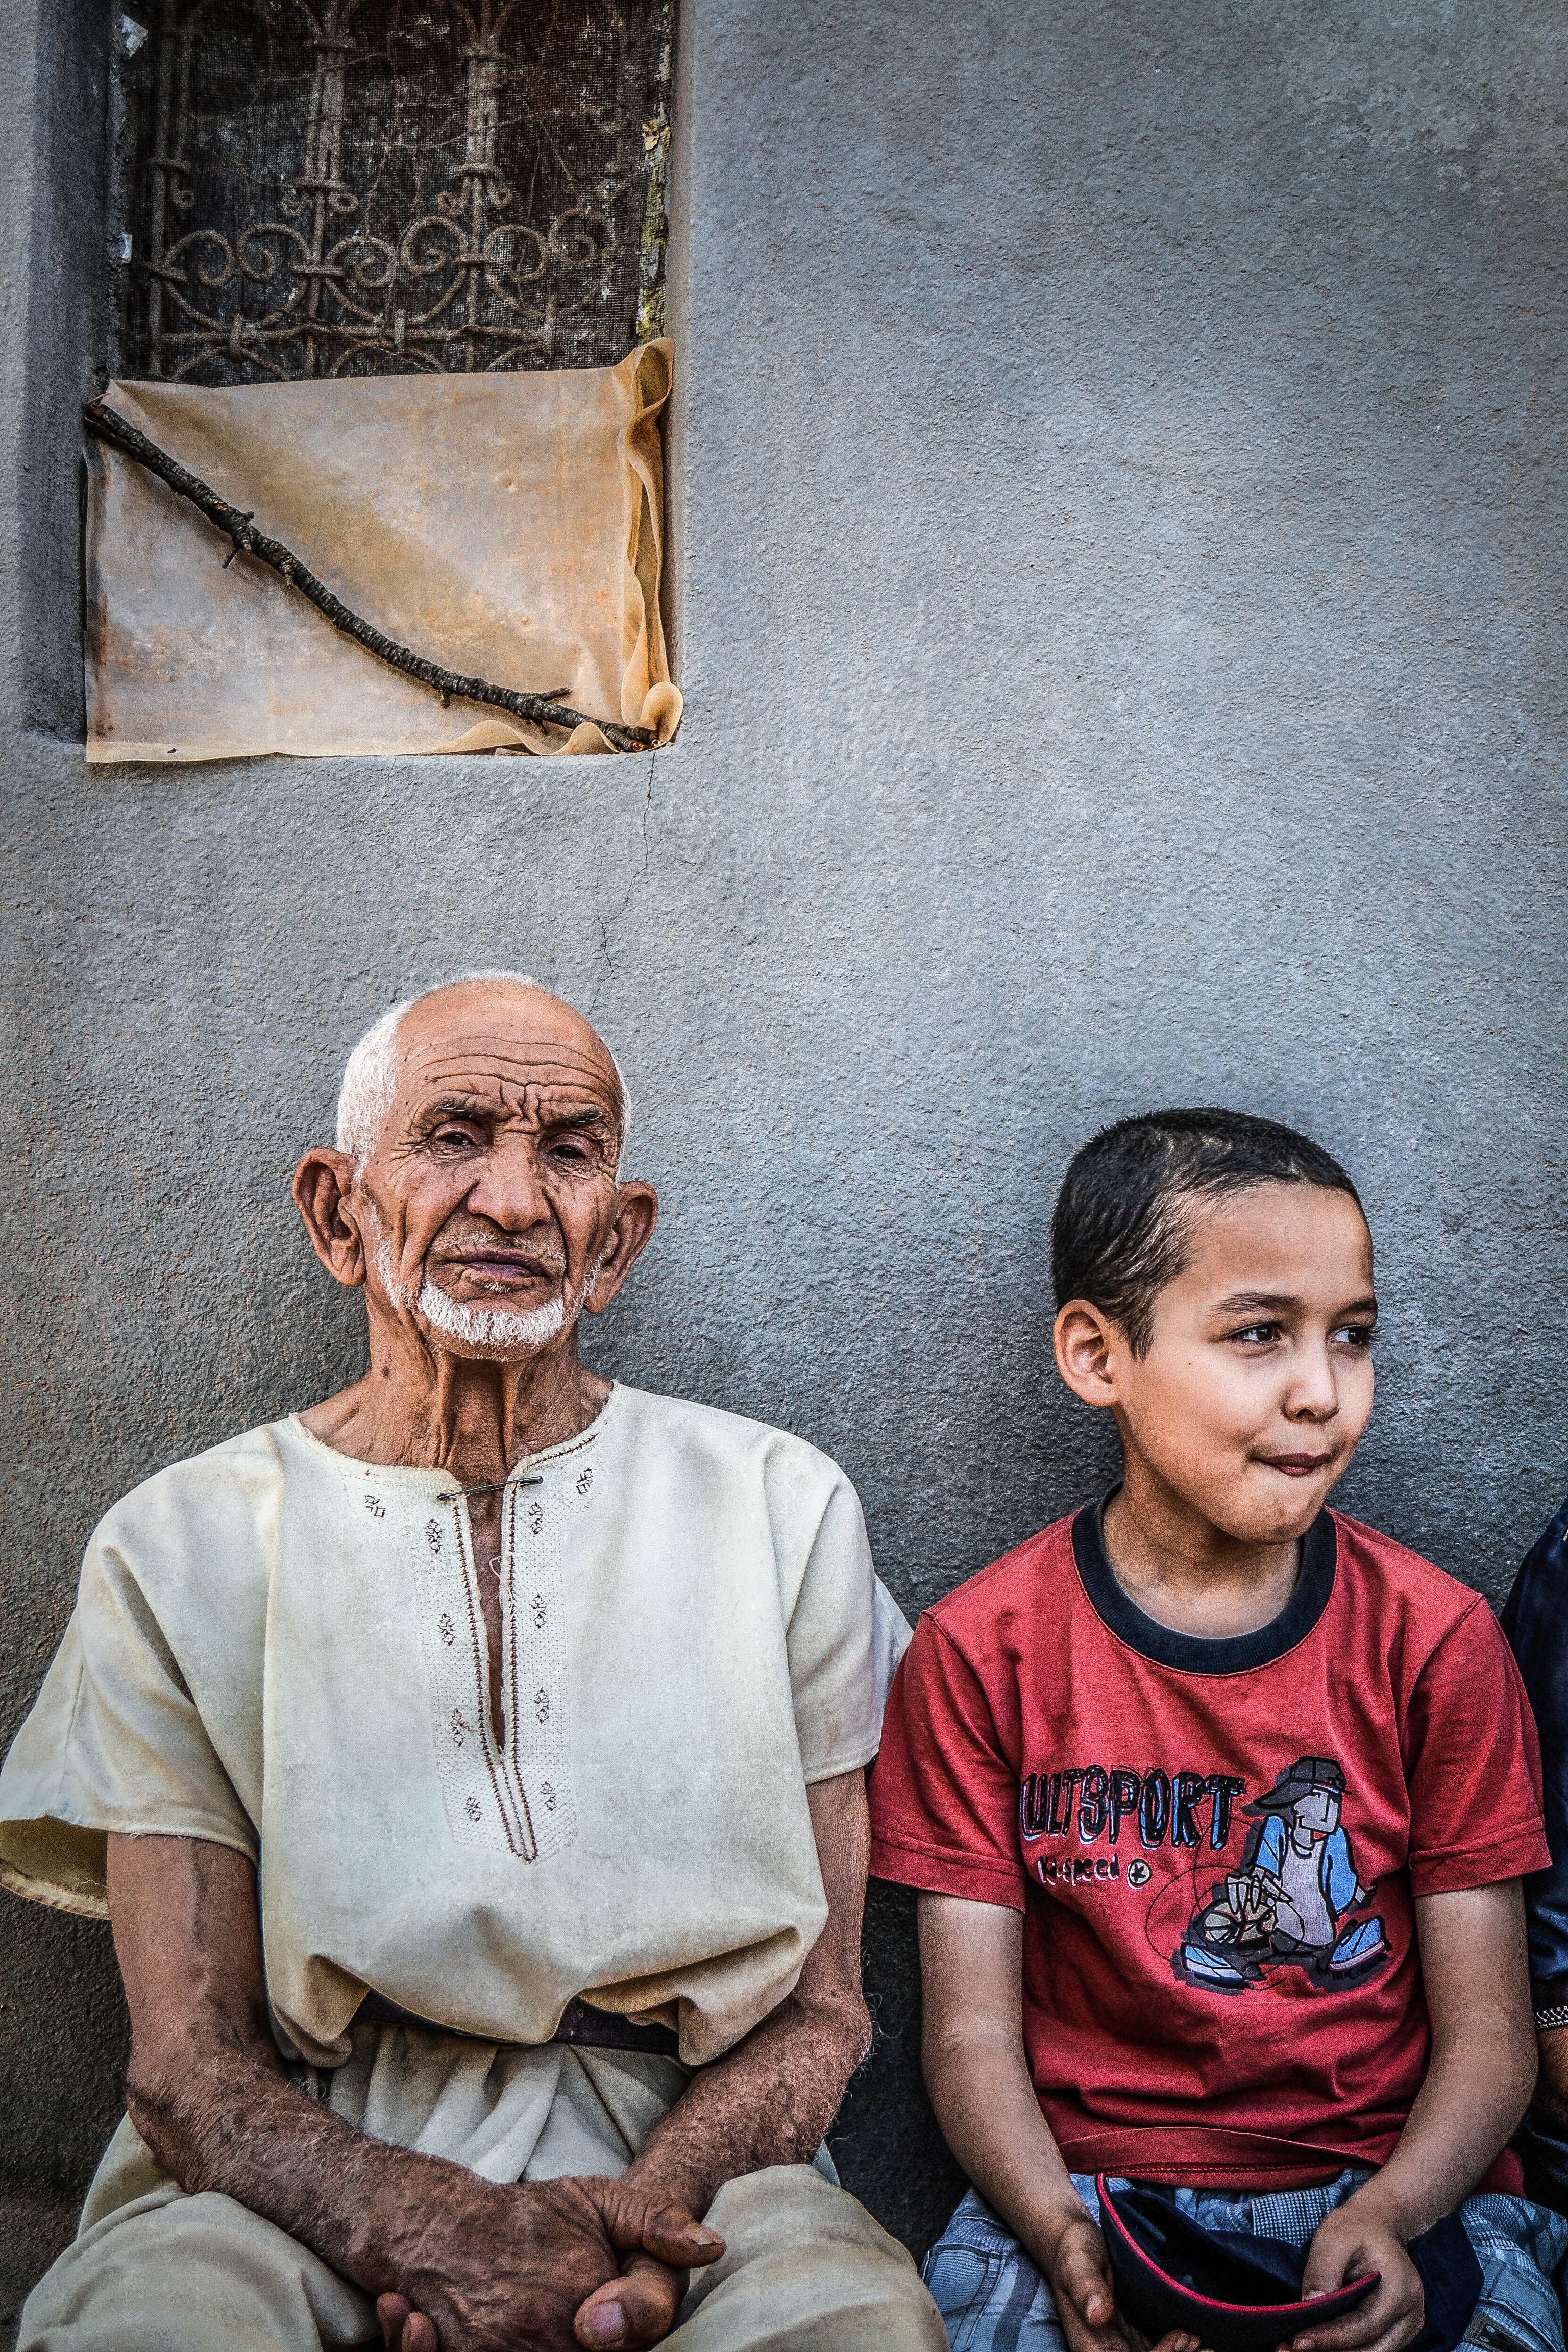
man, person, people, boy, kid, male, portrait, color, child, art, photograph